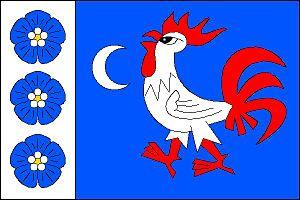
Zábrodí est une commune du district de Náchod, dans la région de Hradec Králové, en Tchéquie. Sa population s'élevait à 550 habitants en 2017.